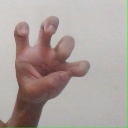
अक्षर: छ